Ryan Dunn

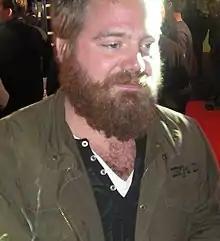
Dunn at the "Jackass 3D" London premiere in November 2010

Ryan Matthew Dunn (June 11, 1977 – June 20, 2011) was an American stunt performer, television personality, and actor. He was one of the stars of the MTV reality stunt show "Jackass" and its film franchise.